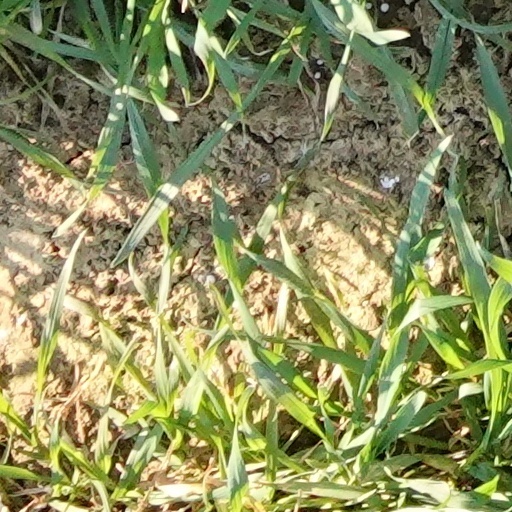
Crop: wheat